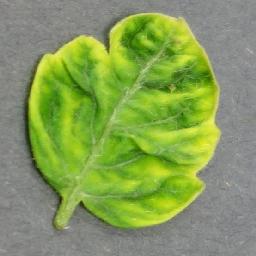
Label: Tomato___Tomato_Yellow_Leaf_Curl_Virus